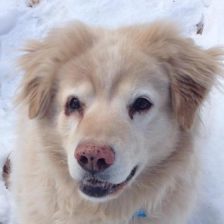
Label: animals